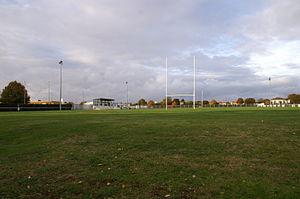
Le stade de rugby de Tonnay-Charente
Tonnay-Charente est une commune du Sud-Ouest de la France située dans le département de la Charente-Maritime. Ses habitants sont appelés les Tonnacquois et les Tonnacquoises.